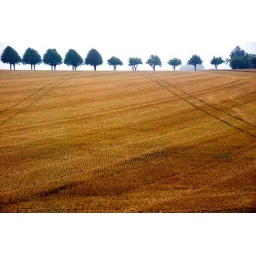
240/366 There were 11 trees and a bush sitting in a field ....